Inna Zhelannaya

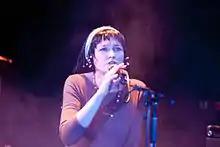
Inna Zhelannaya at Bodø Jazz Open 2014

Inna Yurievna Zhelannaya (February 20, 1965, Moscow) is a Russian singer-songwriter, best known as a frontwoman of the folk band Farlanders (1994-2004).